Muwaqqit

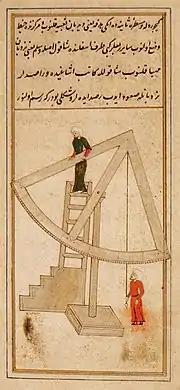
The quadrant, often produced and used by muwaqqits.

The main duty of the muwaqqit was timekeeping and the regulation of daily prayer times in mosques, madrasas, or other institutions using astronomy and other exact sciences. At its zenith in the fourteenth and fifteenth centuries, major mosques often employed prominent astronomers as muwaqqits. In addition to regulating prayer times, they wrote treatises on astronomy, especially on timekeeping and the use of related instruments such as quadrants and sundials. They were also responsible for other religious matters related to their astronomical expertise, such as the keeping of the Islamic calendar and the determination of the qibla (the direction to Mecca used for prayers).